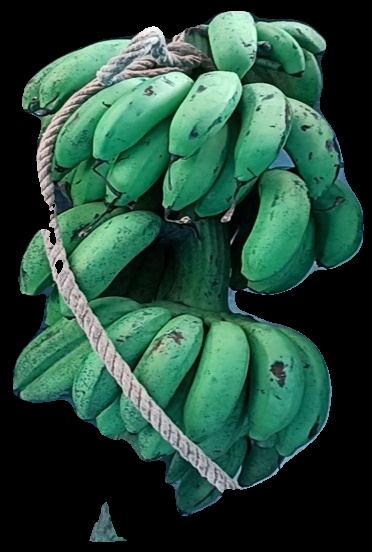
Variety: rasbale
Grade: grade2